Manda Jagannath

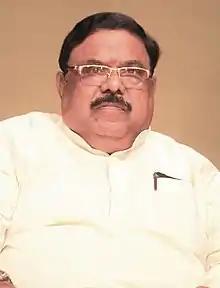

Manda Jagannath (22 May 1951 – 12 January 2025) was an Indian politician who was a member of the 11th, 13th, 14th & 15th Lok Sabha, representing Nagarkurnool constituency. He belonged to the Bahujan Samaj Party.